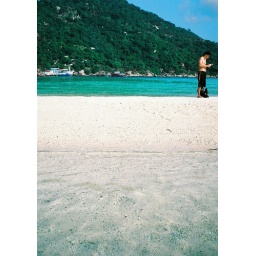
im in the water, pats on the sand, and its clear blue on the other side.